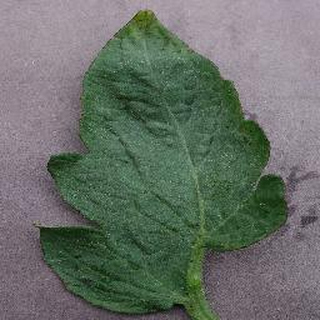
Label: tomato_bacterial_spot